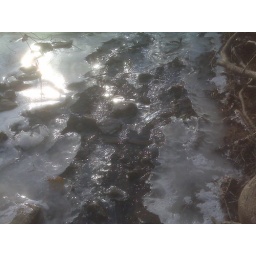
Creek near the house where I was walking the dog looked particularly nature-ish.